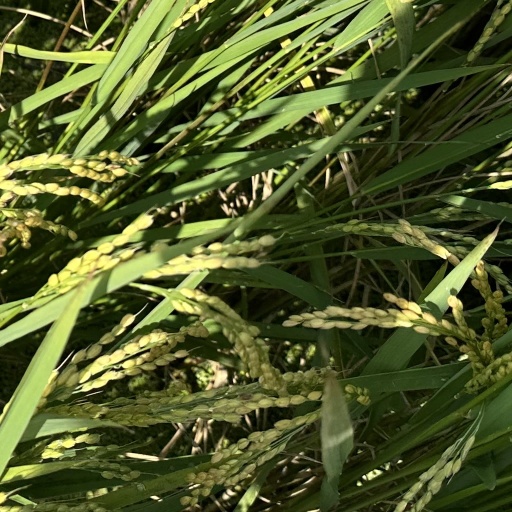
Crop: rice